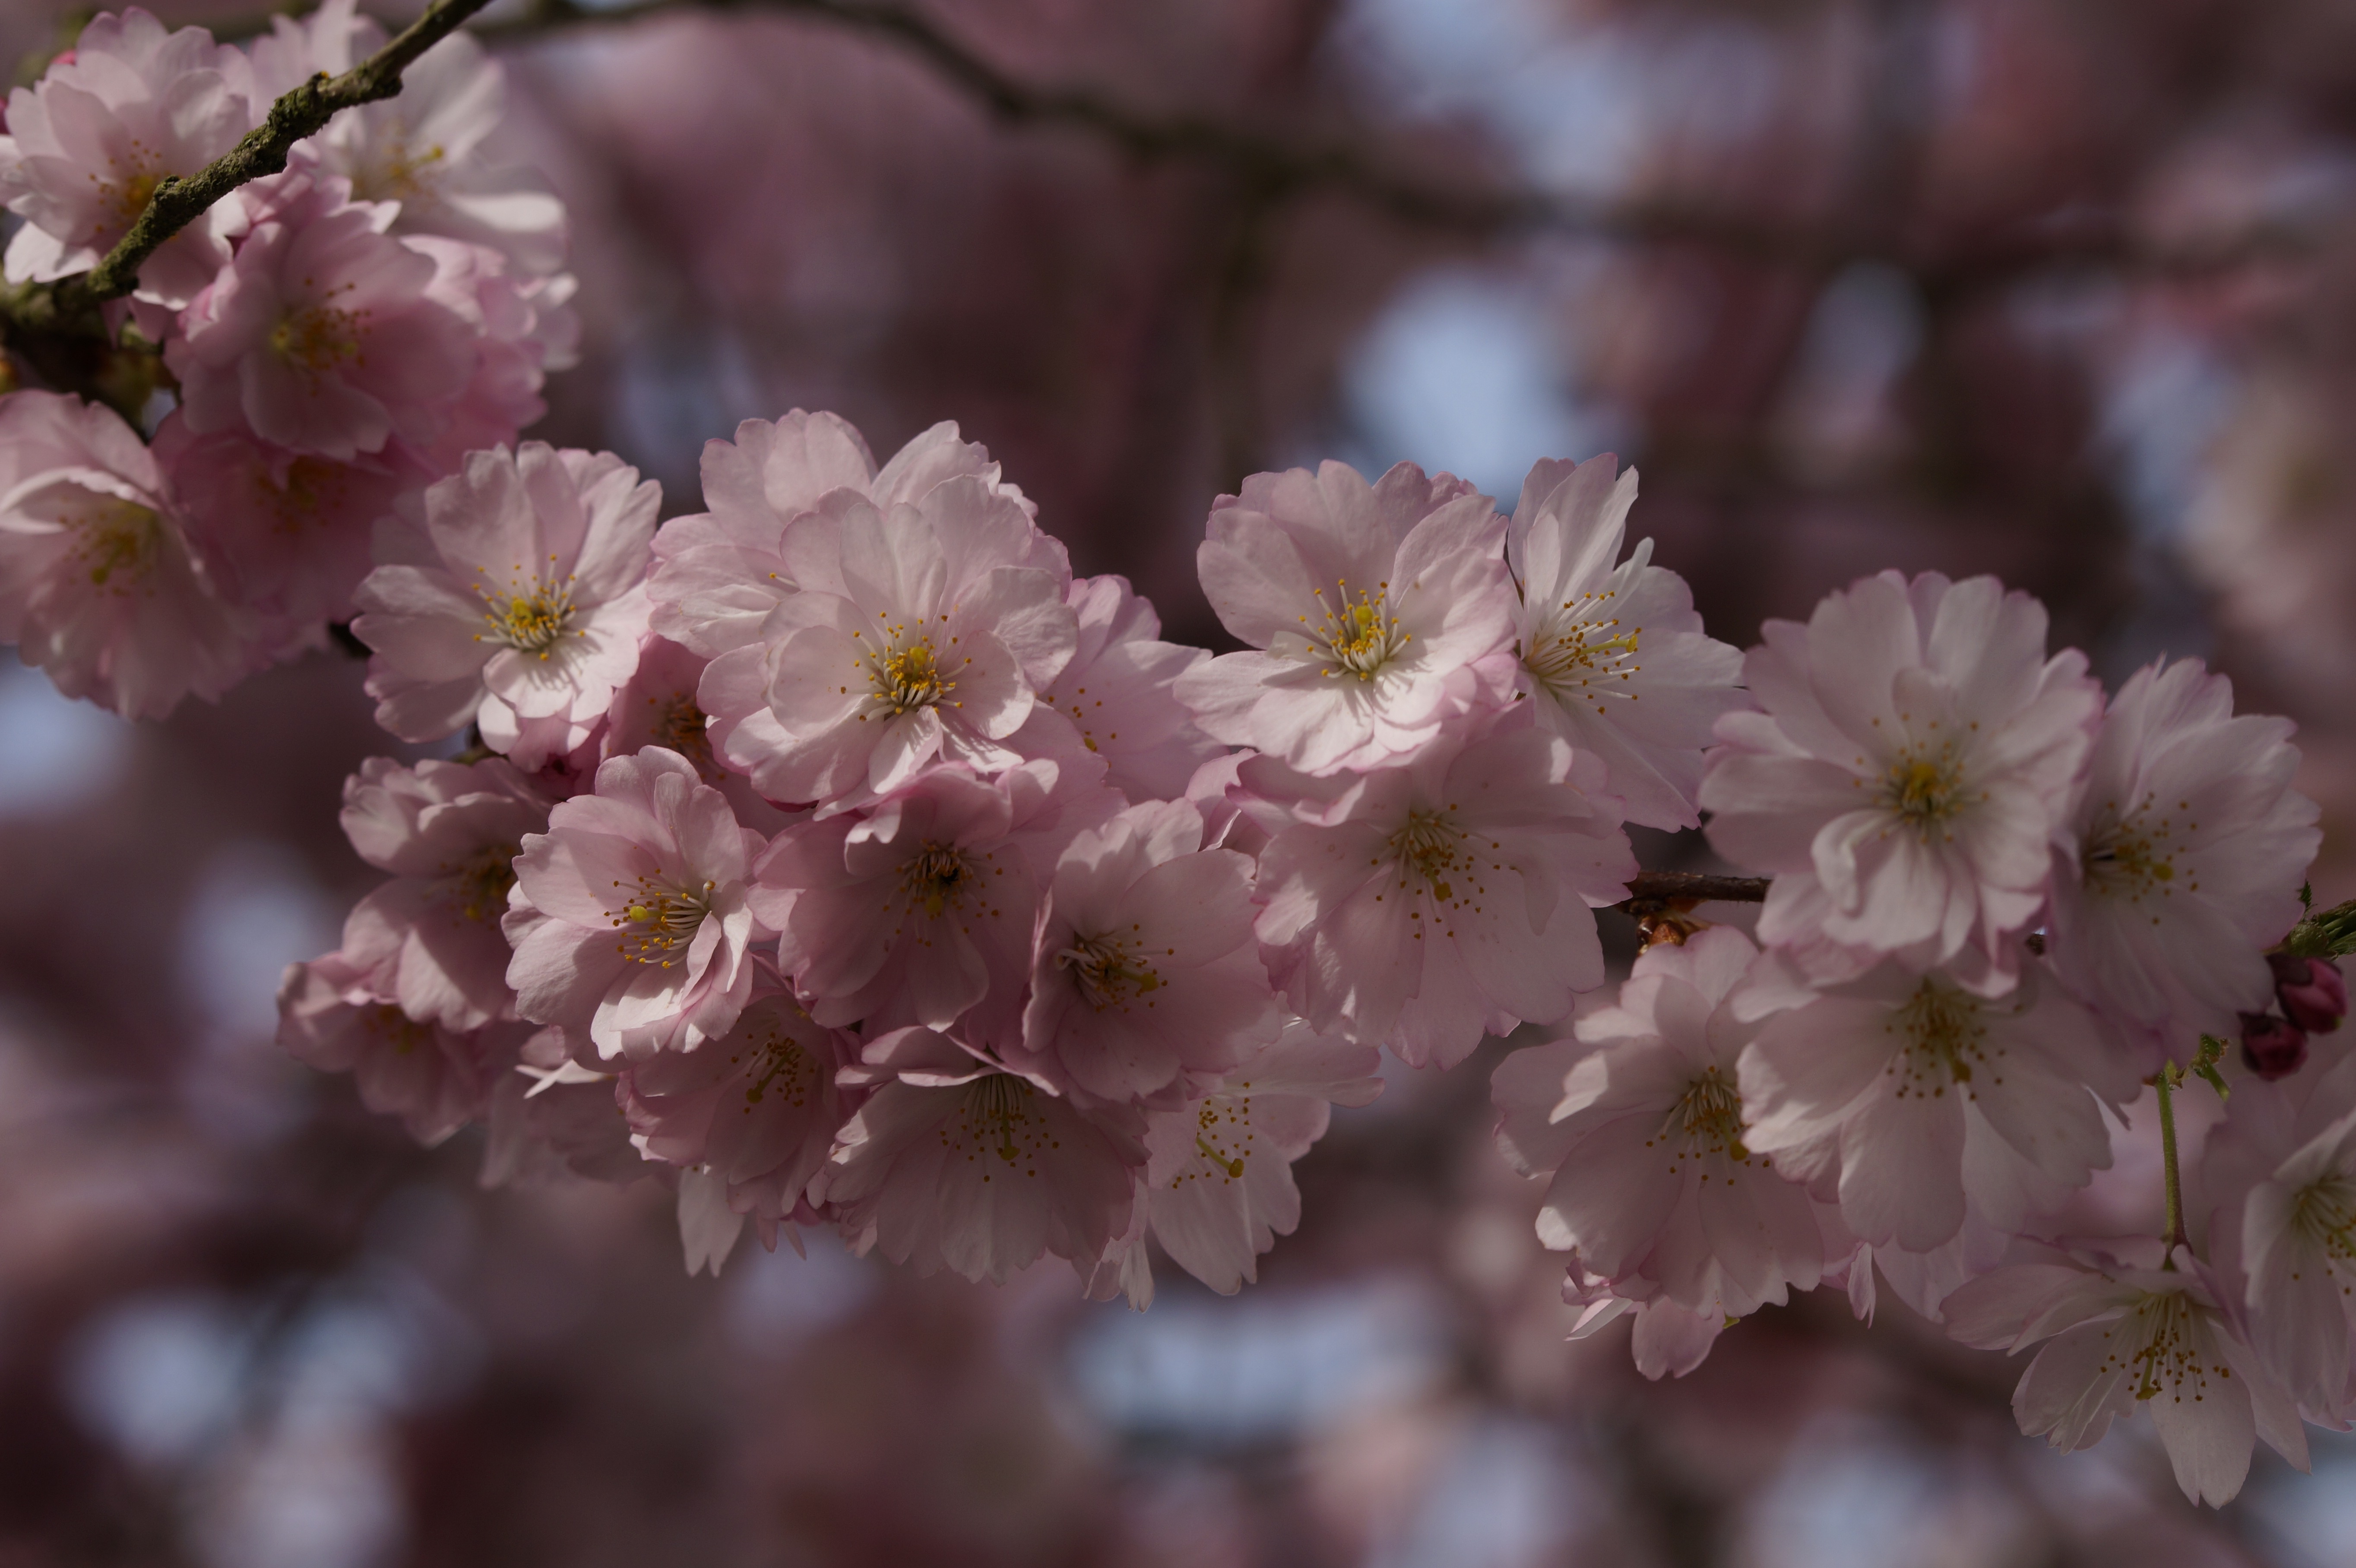
tree, branch, blossom, plant, fruit, flower, petal, bloom, food, spring, produce, pink, close, flora, cherry blossom, flowers, tender, cherry, macro photography, inflorescence, spring awakening, bl tenmeer, flowering plant, rose family, flowering twig, ornamental cherry, land plant